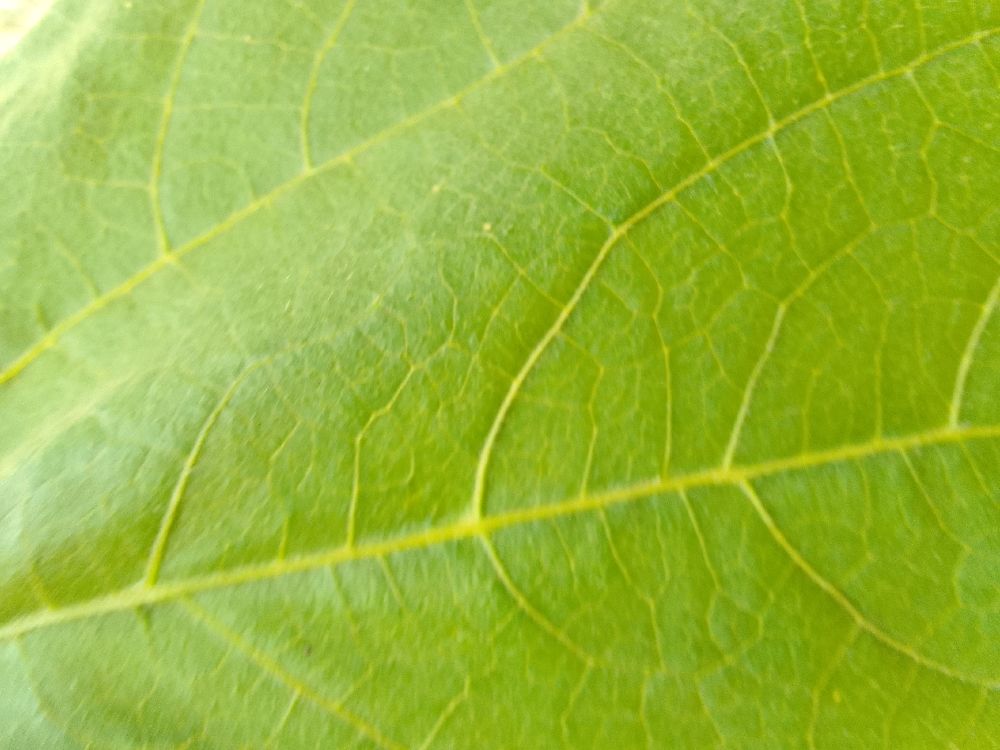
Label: healthy